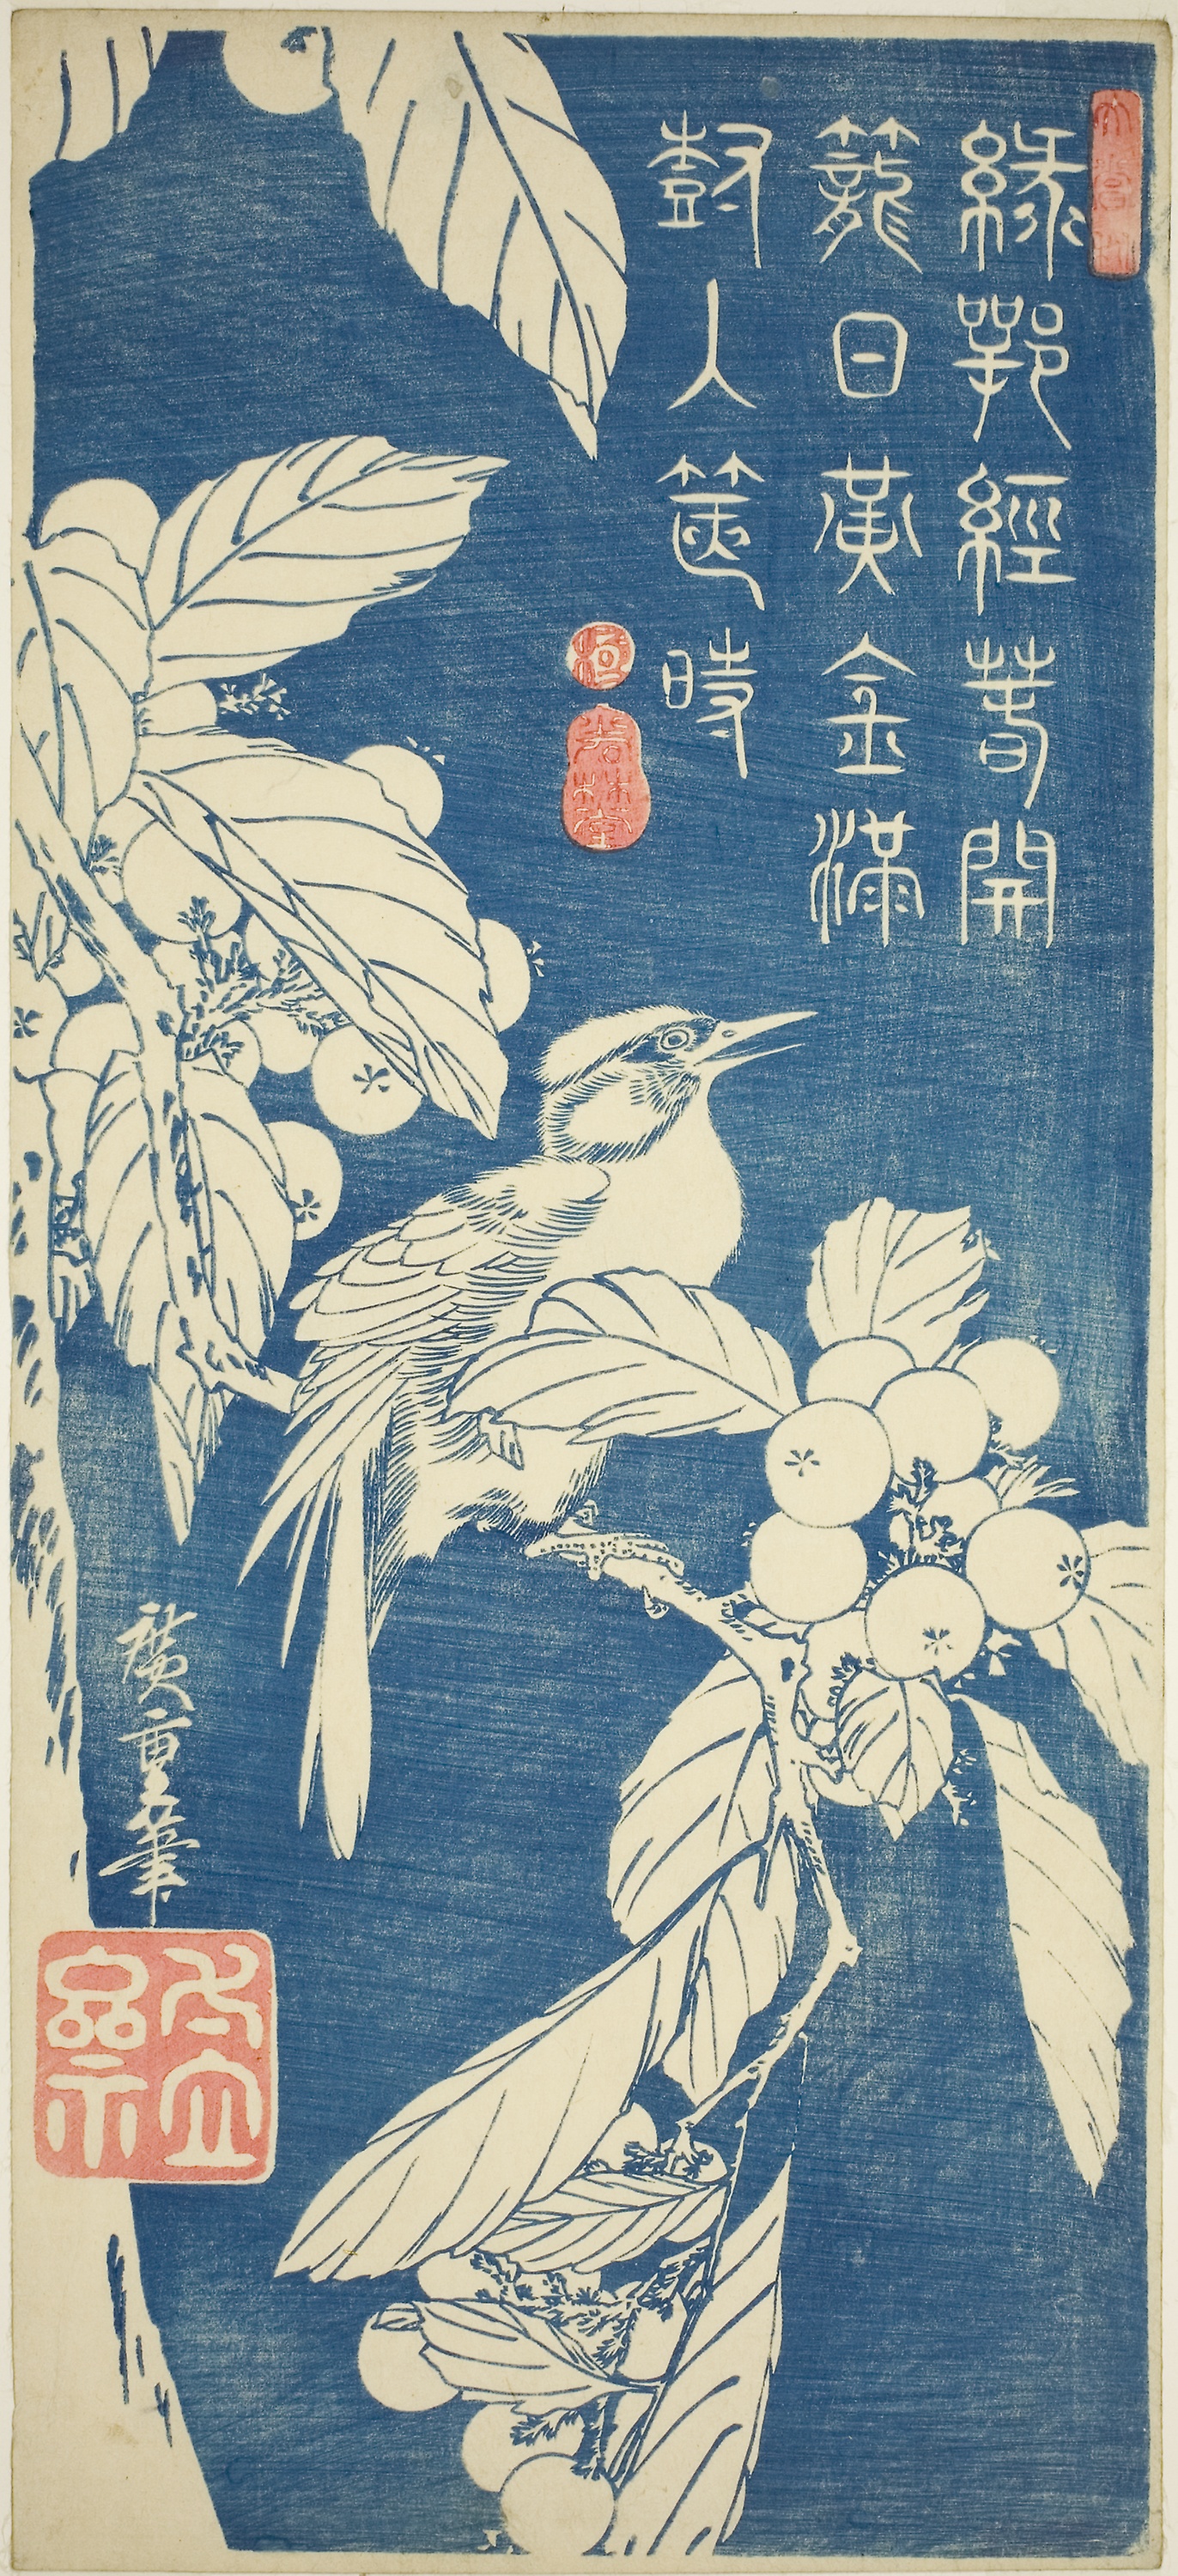
botany, plant, flower, illustration, peony, chrysanths, wildflower, bird